Hangaku Gozen

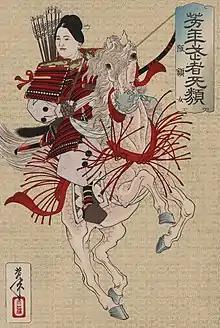
Hangaku Gozen, woodblock print by Tsukioka Yoshitoshi, 1885

She lived during the end of the Heian and the beginning of the Kamakura periods. Her other names include . She was the daughter of a warrior named , and her siblings were and (or ).